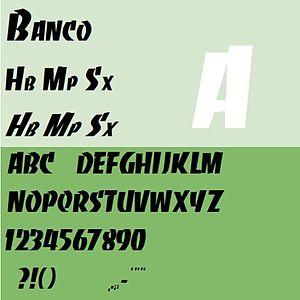
Roger Excoffon, né le 7 septembre 1910 à Marseille, mort en 1983 à Paris, est un graphiste, typographe, créateur de caractères typographiques français.
La fonderie Olive était une fonderie typographique, localisée au 28, rue Abbé-Féraud à Marseille.